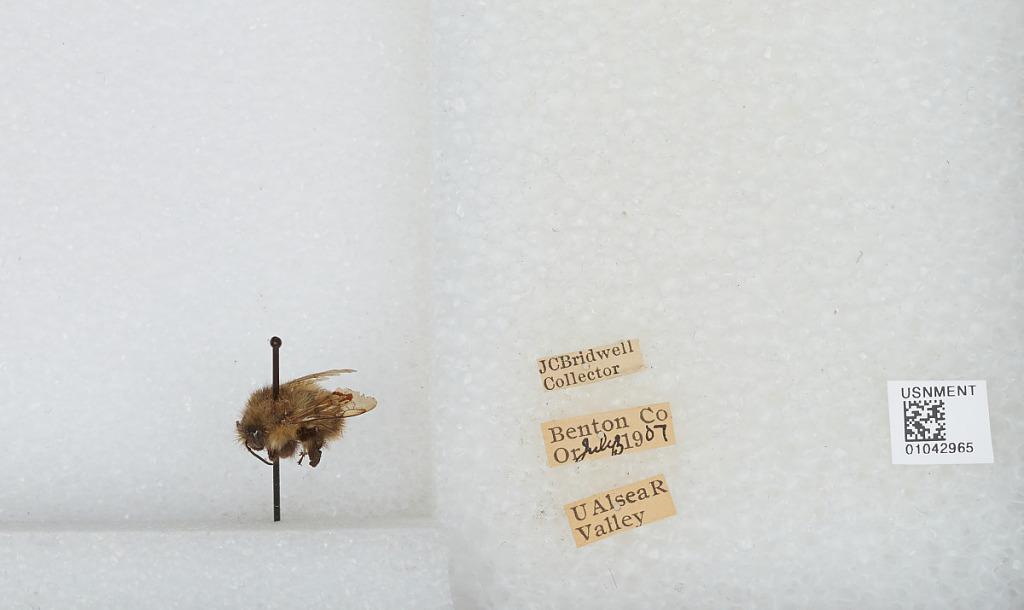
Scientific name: Bombus sp.
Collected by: J. Bridwell
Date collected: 1907-7-3
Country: United States
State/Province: Oregon
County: Benton
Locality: Upper Alsea River Valley
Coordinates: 44.3797, -123.707